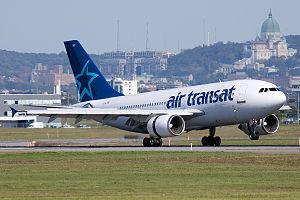
Un Airbus A310 d'Air Transat arrivant de Barcelone à l'aéroport international Pierre-Elliott-Trudeau de Montréal (YUL) en septembre 2009.
L'aéroport international Pierre-Elliott-Trudeau de Montréal ou simplement Montréal-Trudeau, anciennement l'aéroport de Dorval, est le principal aéroport international de la ville canadienne de Montréal, au Québec. Situé à Dorval, dans l'agglomération de Montréal, il accueille le trafic passager de la ville, l'aéroport international Montréal-Mirabel, autre aéroport de la Communauté métropolitaine de Montréal, n'étant plus desservi que par des vols cargo depuis 2004.
De par sa grande taille et sa population dispersée, le Québec a dû se doter d'un réseau de transport performant et très développé afin de soutenir sa croissance économique. Son accès à l'Atlantique via le fleuve Saint-Laurent lui a permis de développer un bon système portuaire, un des plus importants au Canada.
De nombreuses compagnies aériennes existent de par le monde pour desservir toutes sortes de destinations.